Attempted assassination of Bill Clinton

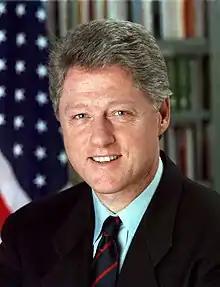
Official portrait of Bill Clinton, 1993

Francisco Martin Duran, a 26-year-old from New Mexico, had a history of legal issues. He had served in the U.S. Army but was court-martialed and found guilty of drunk driving, aggravated assault, drunken and disorderly conduct, and leaving the scene of an accident after he had gotten drunk with his friends and started an argument with civilians, after which he drove his car and ran into a woman he had sparred with. Duran held anti-government sentiments and was reportedly influenced by conspiracy theories and extremist ideologies. He was released after two and a half years in 1993.